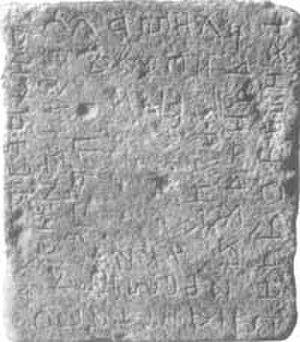
Humactavlen
Humactavlen
Humactavlen er et af de ældste skriftlige dokumenter i Bosnien og Hercegovina. Tavlen dateres til 1000-tallet eller 1100-tallet. Tavlan blev fundet i Humac i nærheden af Ljubuški i regionen Hercegovina og indeholder en inskription på kroatisk kyrillisk, og enkelte glagolitiske bogstaver. I dag opbevares tavlen på et museum i franciskanerklostret i Humac.